Siege of Sloviansk

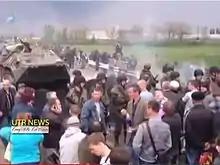
Civilians block Ukrainian military near Sloviansk, April 2014

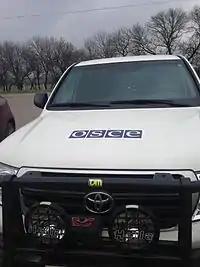
Vehicle near Sloviansk with Organization for Security and Co-operation in Europe (OSCE) markings

OSCE monitors were barred from the city by the separatists on 21 April. An OSCE team "has been in Donetsk but has not yet made progress," one diplomat said. "They are trying to get back into Slovyansk, but pro-Russian demonstrators have been blocking the way." An OSCE assessment released Monday described the situation as "very tense" in Donetsk and as "deteriorating" in Sloviansk, where "the entire town is under the control of armed groups."